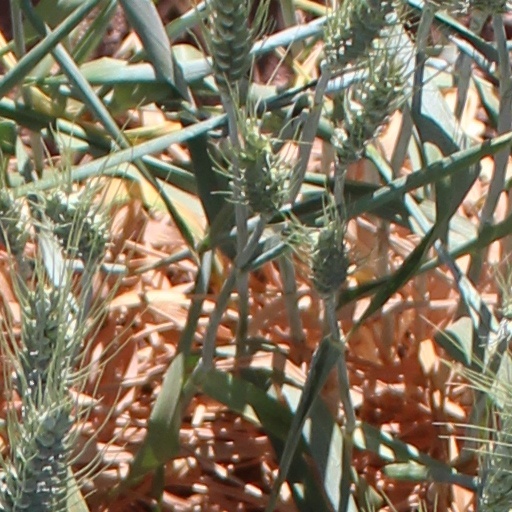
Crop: wheat